Stepanakert

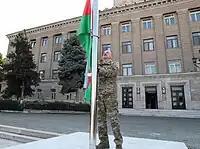
President Ilham Aliyev raised the Flag of Azerbaijan over the city on 15 October 2023

During the war, the city suffered immense damage from Azerbaijani bombardment, especially in early 1992 when the Azerbaijanis positioned BM-21 Grad rocket artillery in Shusha and rained down missiles over Stepanakert. A journalist for "Time" noted in an April 1992 article that "scarcely a single building [had] escaped damage in Stepanakert." It was not until 9 May 1992, with the capture of Shusha, that the ground bombardment ceased. The city, nevertheless, continued to suffer aerial bombardment until the end of the war. As a result, the majority of the city was in a severely damaged state. As of 2016, the city had not been completely restored from the war.